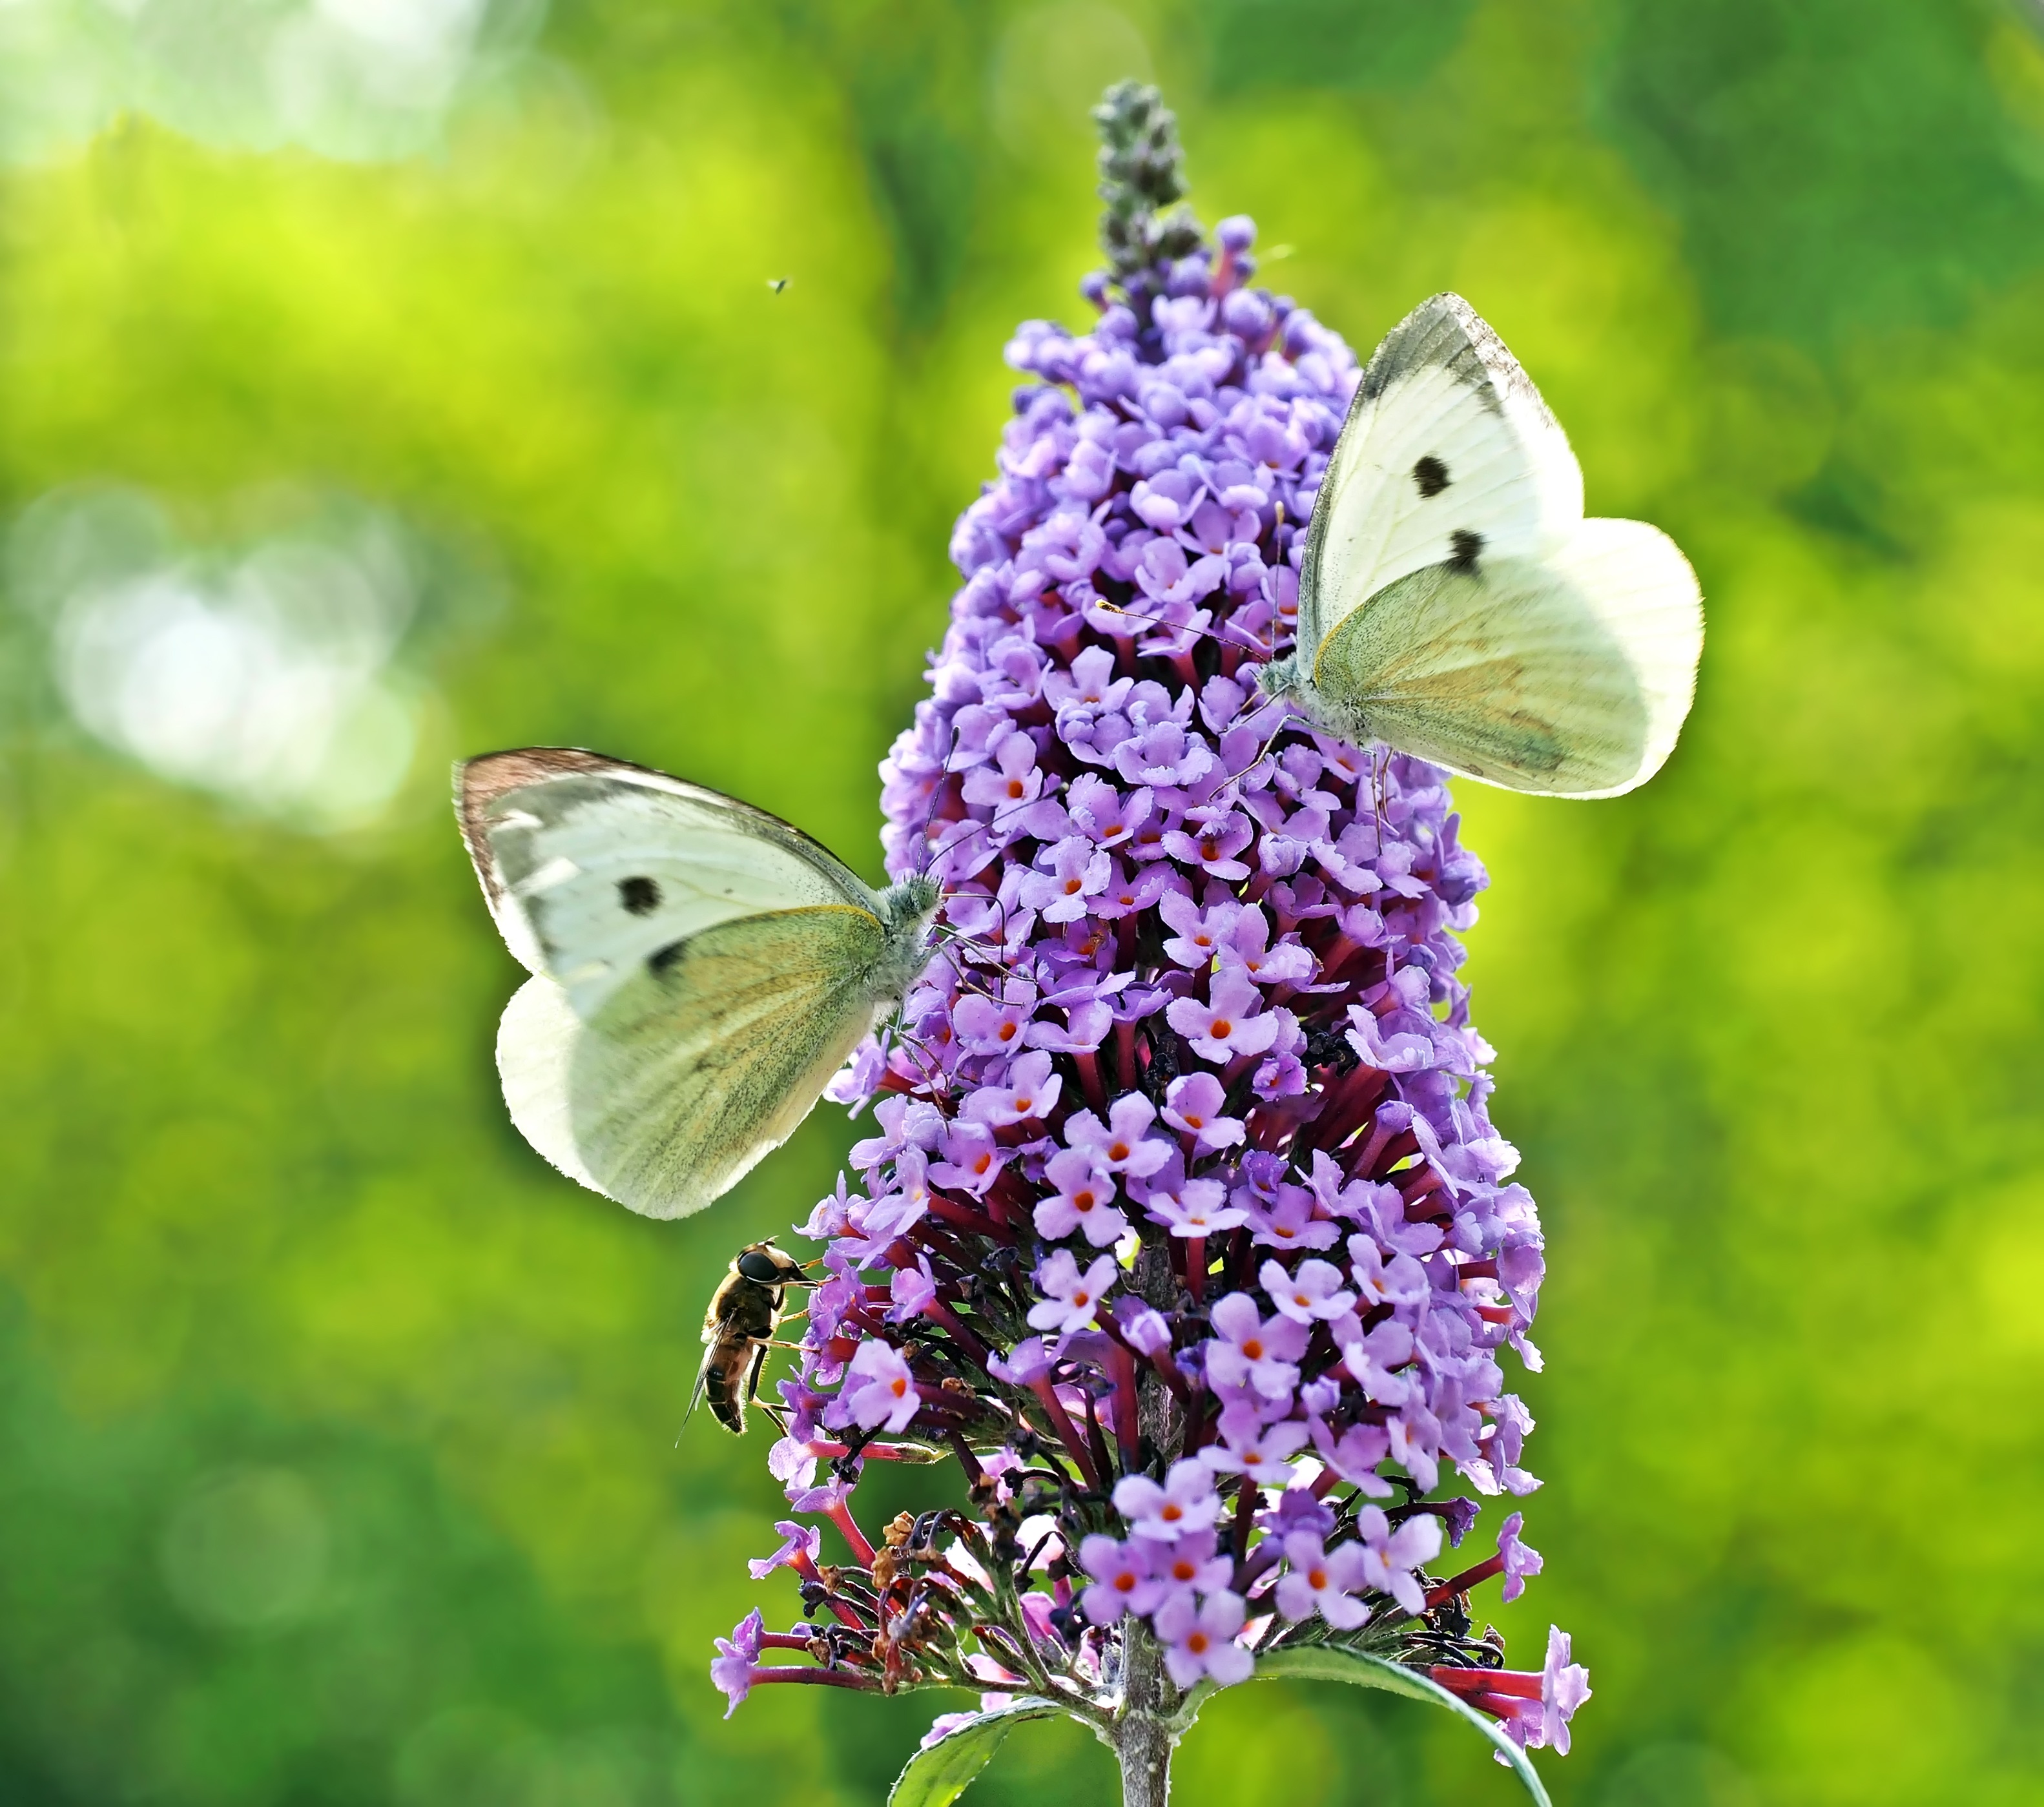
nature, branch, plant, meadow, flower, live, insect, botany, butterfly, flora, fauna, invertebrate, wildflower, nectar, macro photography, pollinator, moths and butterflies